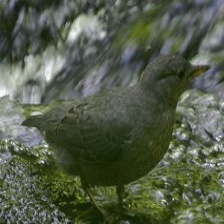
Species: AMERICAN DIPPER
Scientific name: CINCLUS MEXICANUS